TACA Flight 110

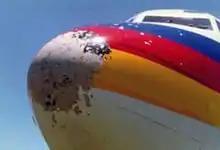
Photo of the nose of the 737 a day after the incident at the levee, showing the hail damage.

Investigation by the National Transportation Safety Board (NTSB) revealed that as the Boeing 737-3T0 aircraft was in descent mode from FL 350 (about ) on final approach to its destination in preparation for their impending arrival at New Orleans International Airport, the pilots noticed substantial thunderstorm activity visible ahead and on their onboard weather radar and noticed areas of light to moderate precipitation in their path, depicted as green and yellow areas, as well as "some isolated red cells" indicative of heavy precipitation to both sides of their intended flight path. They attempted to fly in between two intense red weather cells visible on their radar.